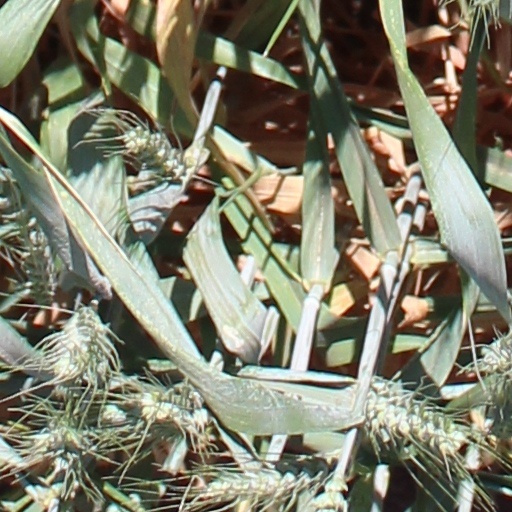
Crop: wheat